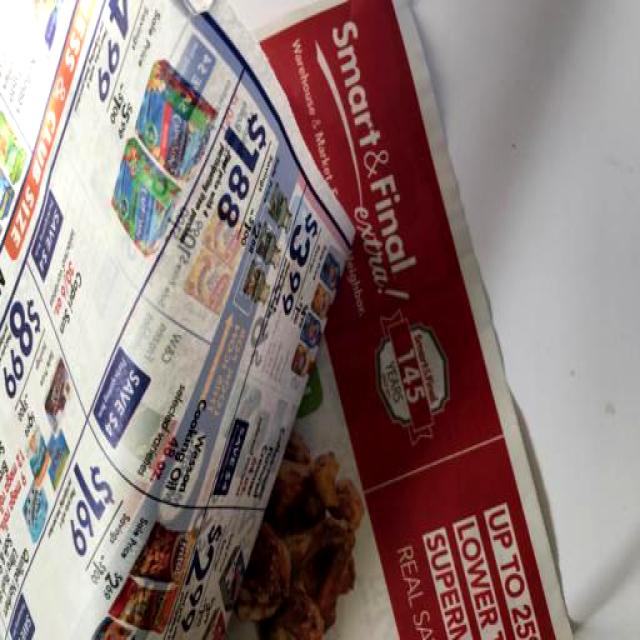
Label: Paper